Steelhead

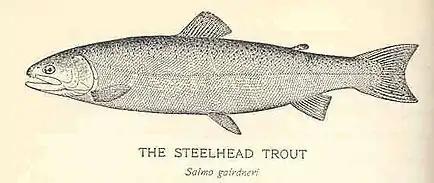
Steelhead in 1924 illustration using the original taxonomic name, "Salmo gairdneri"

The freshwater form of the steelhead is the rainbow trout ("Oncorhynchus mykiss"). The difference between these forms of the species is that steelhead migrate to the ocean and return to freshwater tributaries to spawn, whereas non-anadromous rainbow trout do not leave freshwater. Steelhead are also larger and less colorful than rainbow trout. Steelhead can weigh up to and reach in length. They can live up to 11 years and spawn multiple times. The body of the steelhead trout is silvery and streamlined with a rounder head. This silver color and round head is what gives the steelhead its name. There are black dots that are more concentrated on the back of the fish and become sparser closer to the lateral line of the fish. Steelhead also develop a pink horizontal stripe. When steelhead return to freshwater to spawn, their color begins to more closely resemble that of a normal rainbow trout. The longer a steelhead spends in freshwater, the darker their green body colorations and horizontal pink stripe become. When a steelhead exits the river and returns to the ocean again, it regains its silvery appearance while in saltwater. The fish develop a larger and stronger tail relative to a normal rainbow trout to help aid in swimming in ocean currents and swimming up strong river currents.